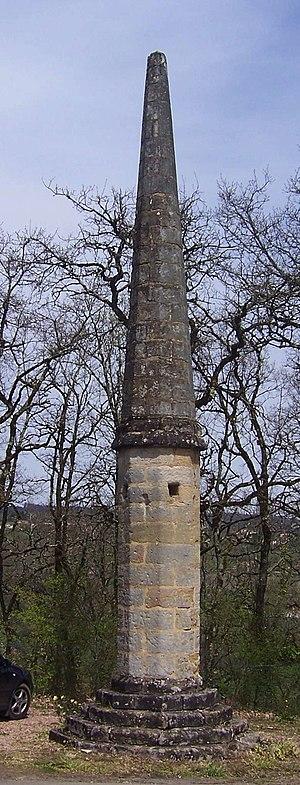
Ce tableau présente la liste de tous les monuments historiques classés ou inscrits dans la ville de Figeac, Lot, en France.
Figeac est une commune française située dans le département du Lot, en région Occitanie.